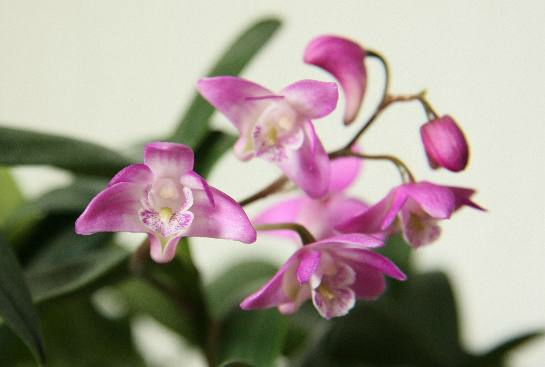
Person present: No